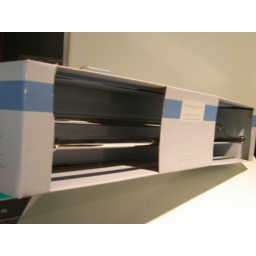
Double bar towel rack, brand new in box, 2 available. Hardware included. $10 each, both for $15